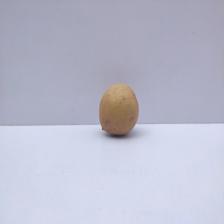
Size: Small